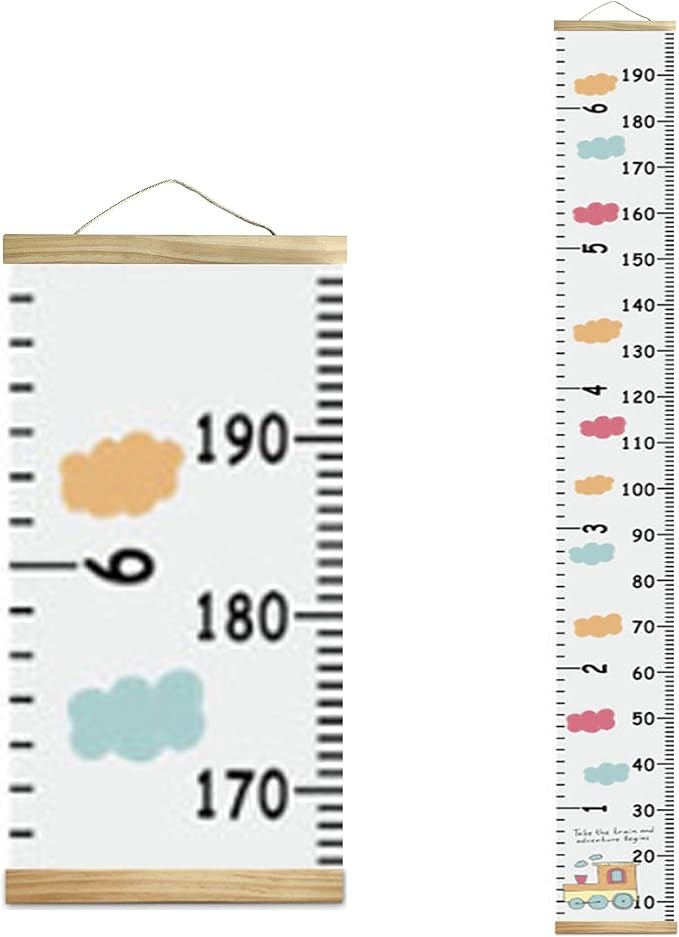
Kids Growth Chart, Wood Frame Fabric Canvas Height Measurement Ruler from Baby to Adult for Child's Room Decoration 7.9 x 79in (7.9 x 79in, Colorful Cloud)
About This Safe and non-toxic – pine & canvas, add with European toy standard environmental protection paint Best design - Features a charming image with a rope at the top for easy installation and removal Happy memories - Draw a horizontal line on the hanging chart to record your child's growth, creating lasting memories of their milestones. Dual Scale - Clearly see your kids' height. Measures from 0.2ft to 6.5ft (7cm to 197cm)/ product Size: 79''x7.9'' (L x W) Great gift - Packaged in an attractive box with decorations, making it a perfect gift for decorating baby and kids' nurseries, home interiors, bathrooms, offices, dorms, or stores. Overview Brand : MinoMia Color : Colorful Cloud Item dimensions L x W x H : 7.9 x 1 x 79 inches Recommended Uses For Product : Wall Theme : Cartoon Cartoon Character : Colorful Cloud Special Feature : Waterproof Number of Pieces : 1 Style : Modern Reusability : Single Use Surface Recommendation canvas : Material Wood : Surface Recommendation canvas : Material Wood Shape Rectangular : Unit Count 1 Count : Shape Rectangular : Unit Count 1 Count
Brand: MinoMia
Category: Home & Garden > Decor > Growth Charts